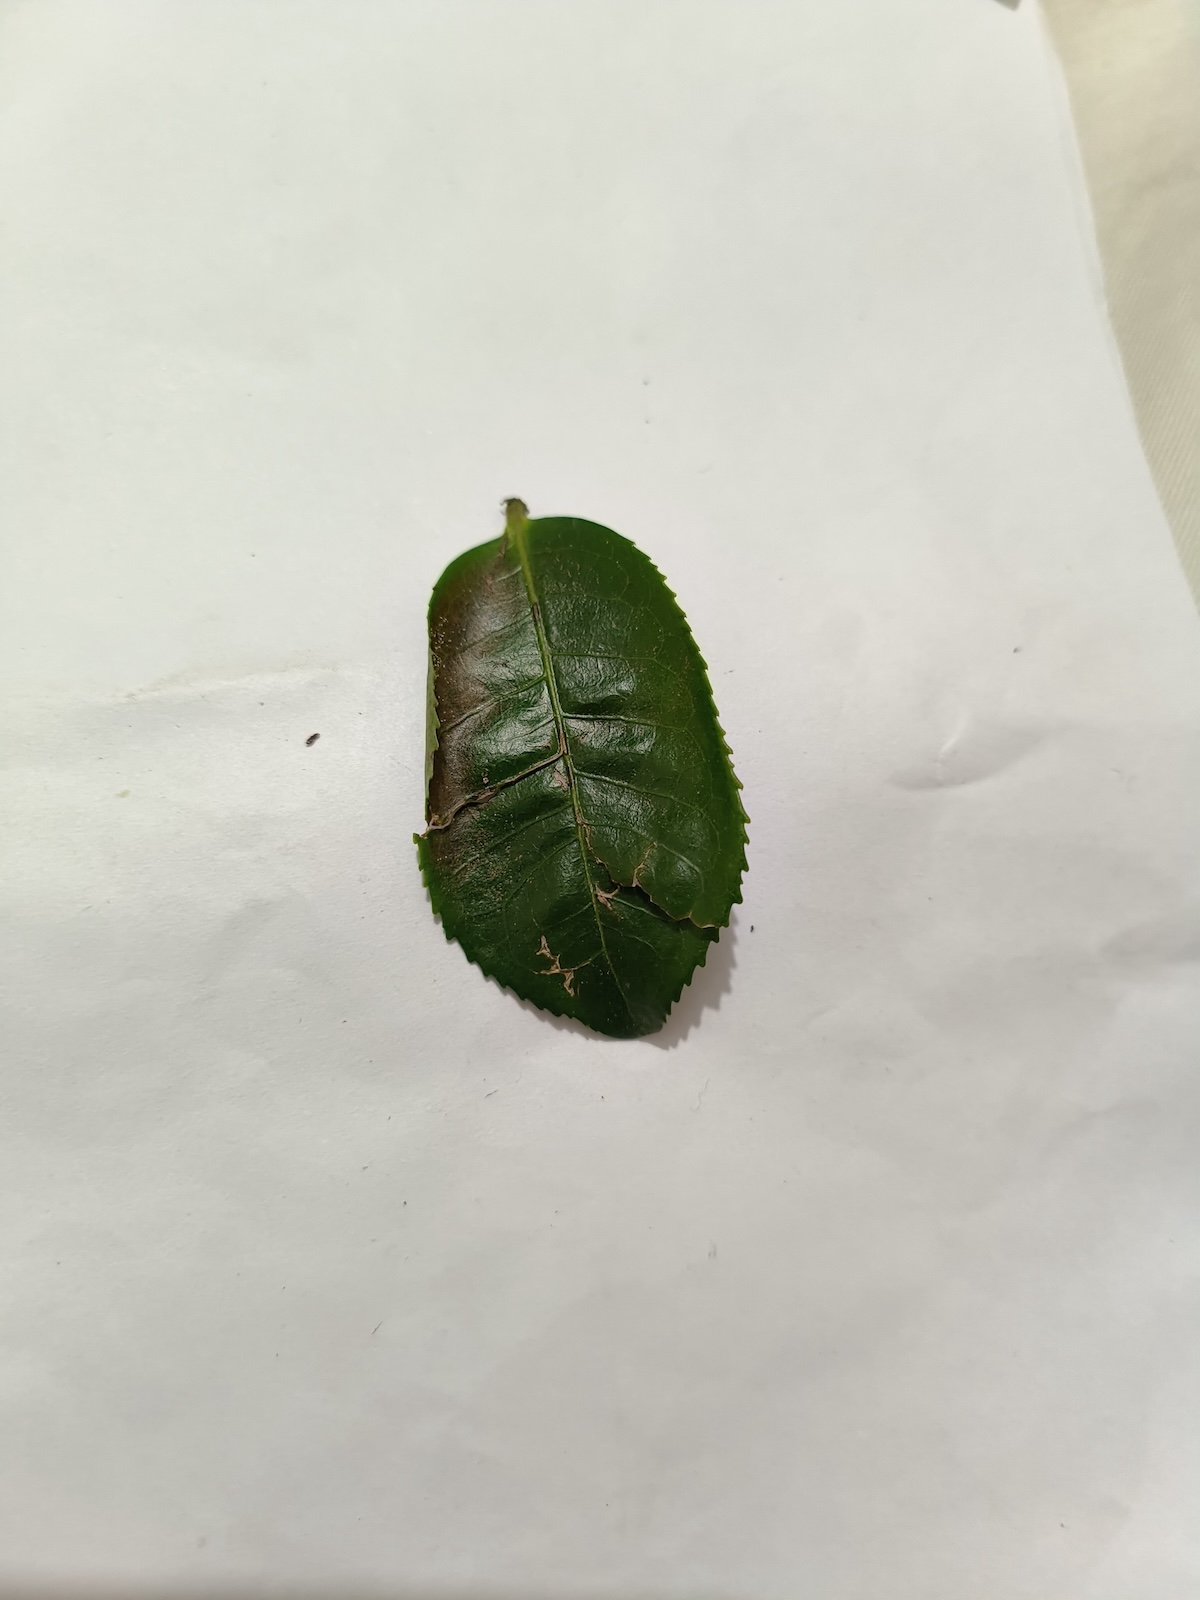
Label: Red spider